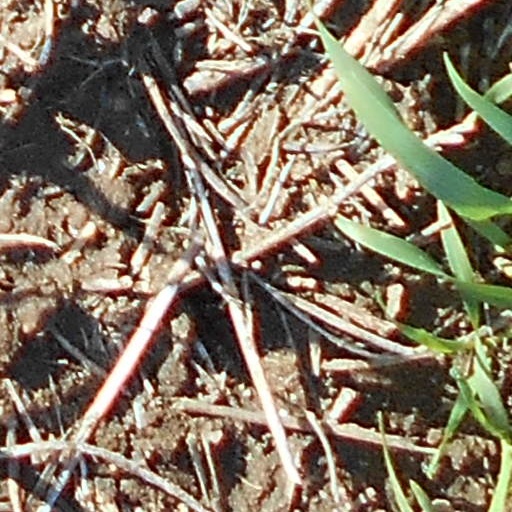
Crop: wheat